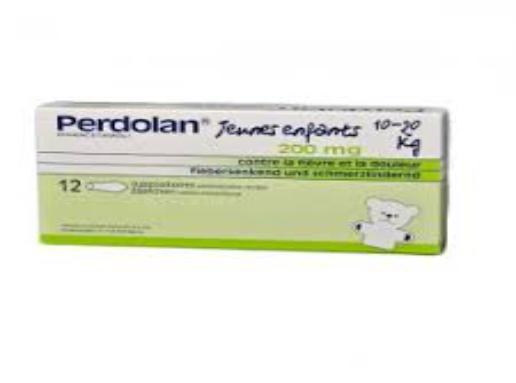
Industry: Medical